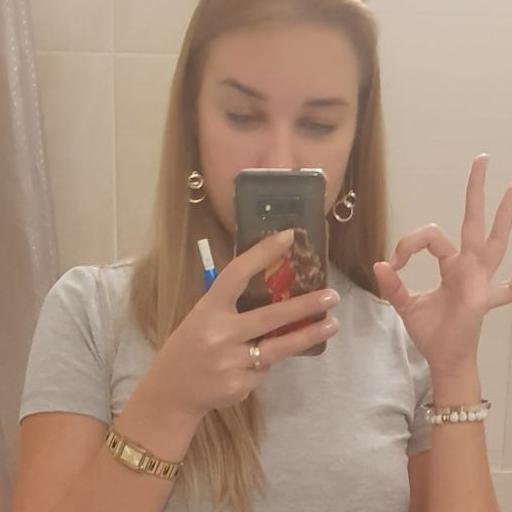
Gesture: no_gesture